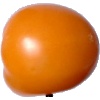
Label: Tomato Yellow 1